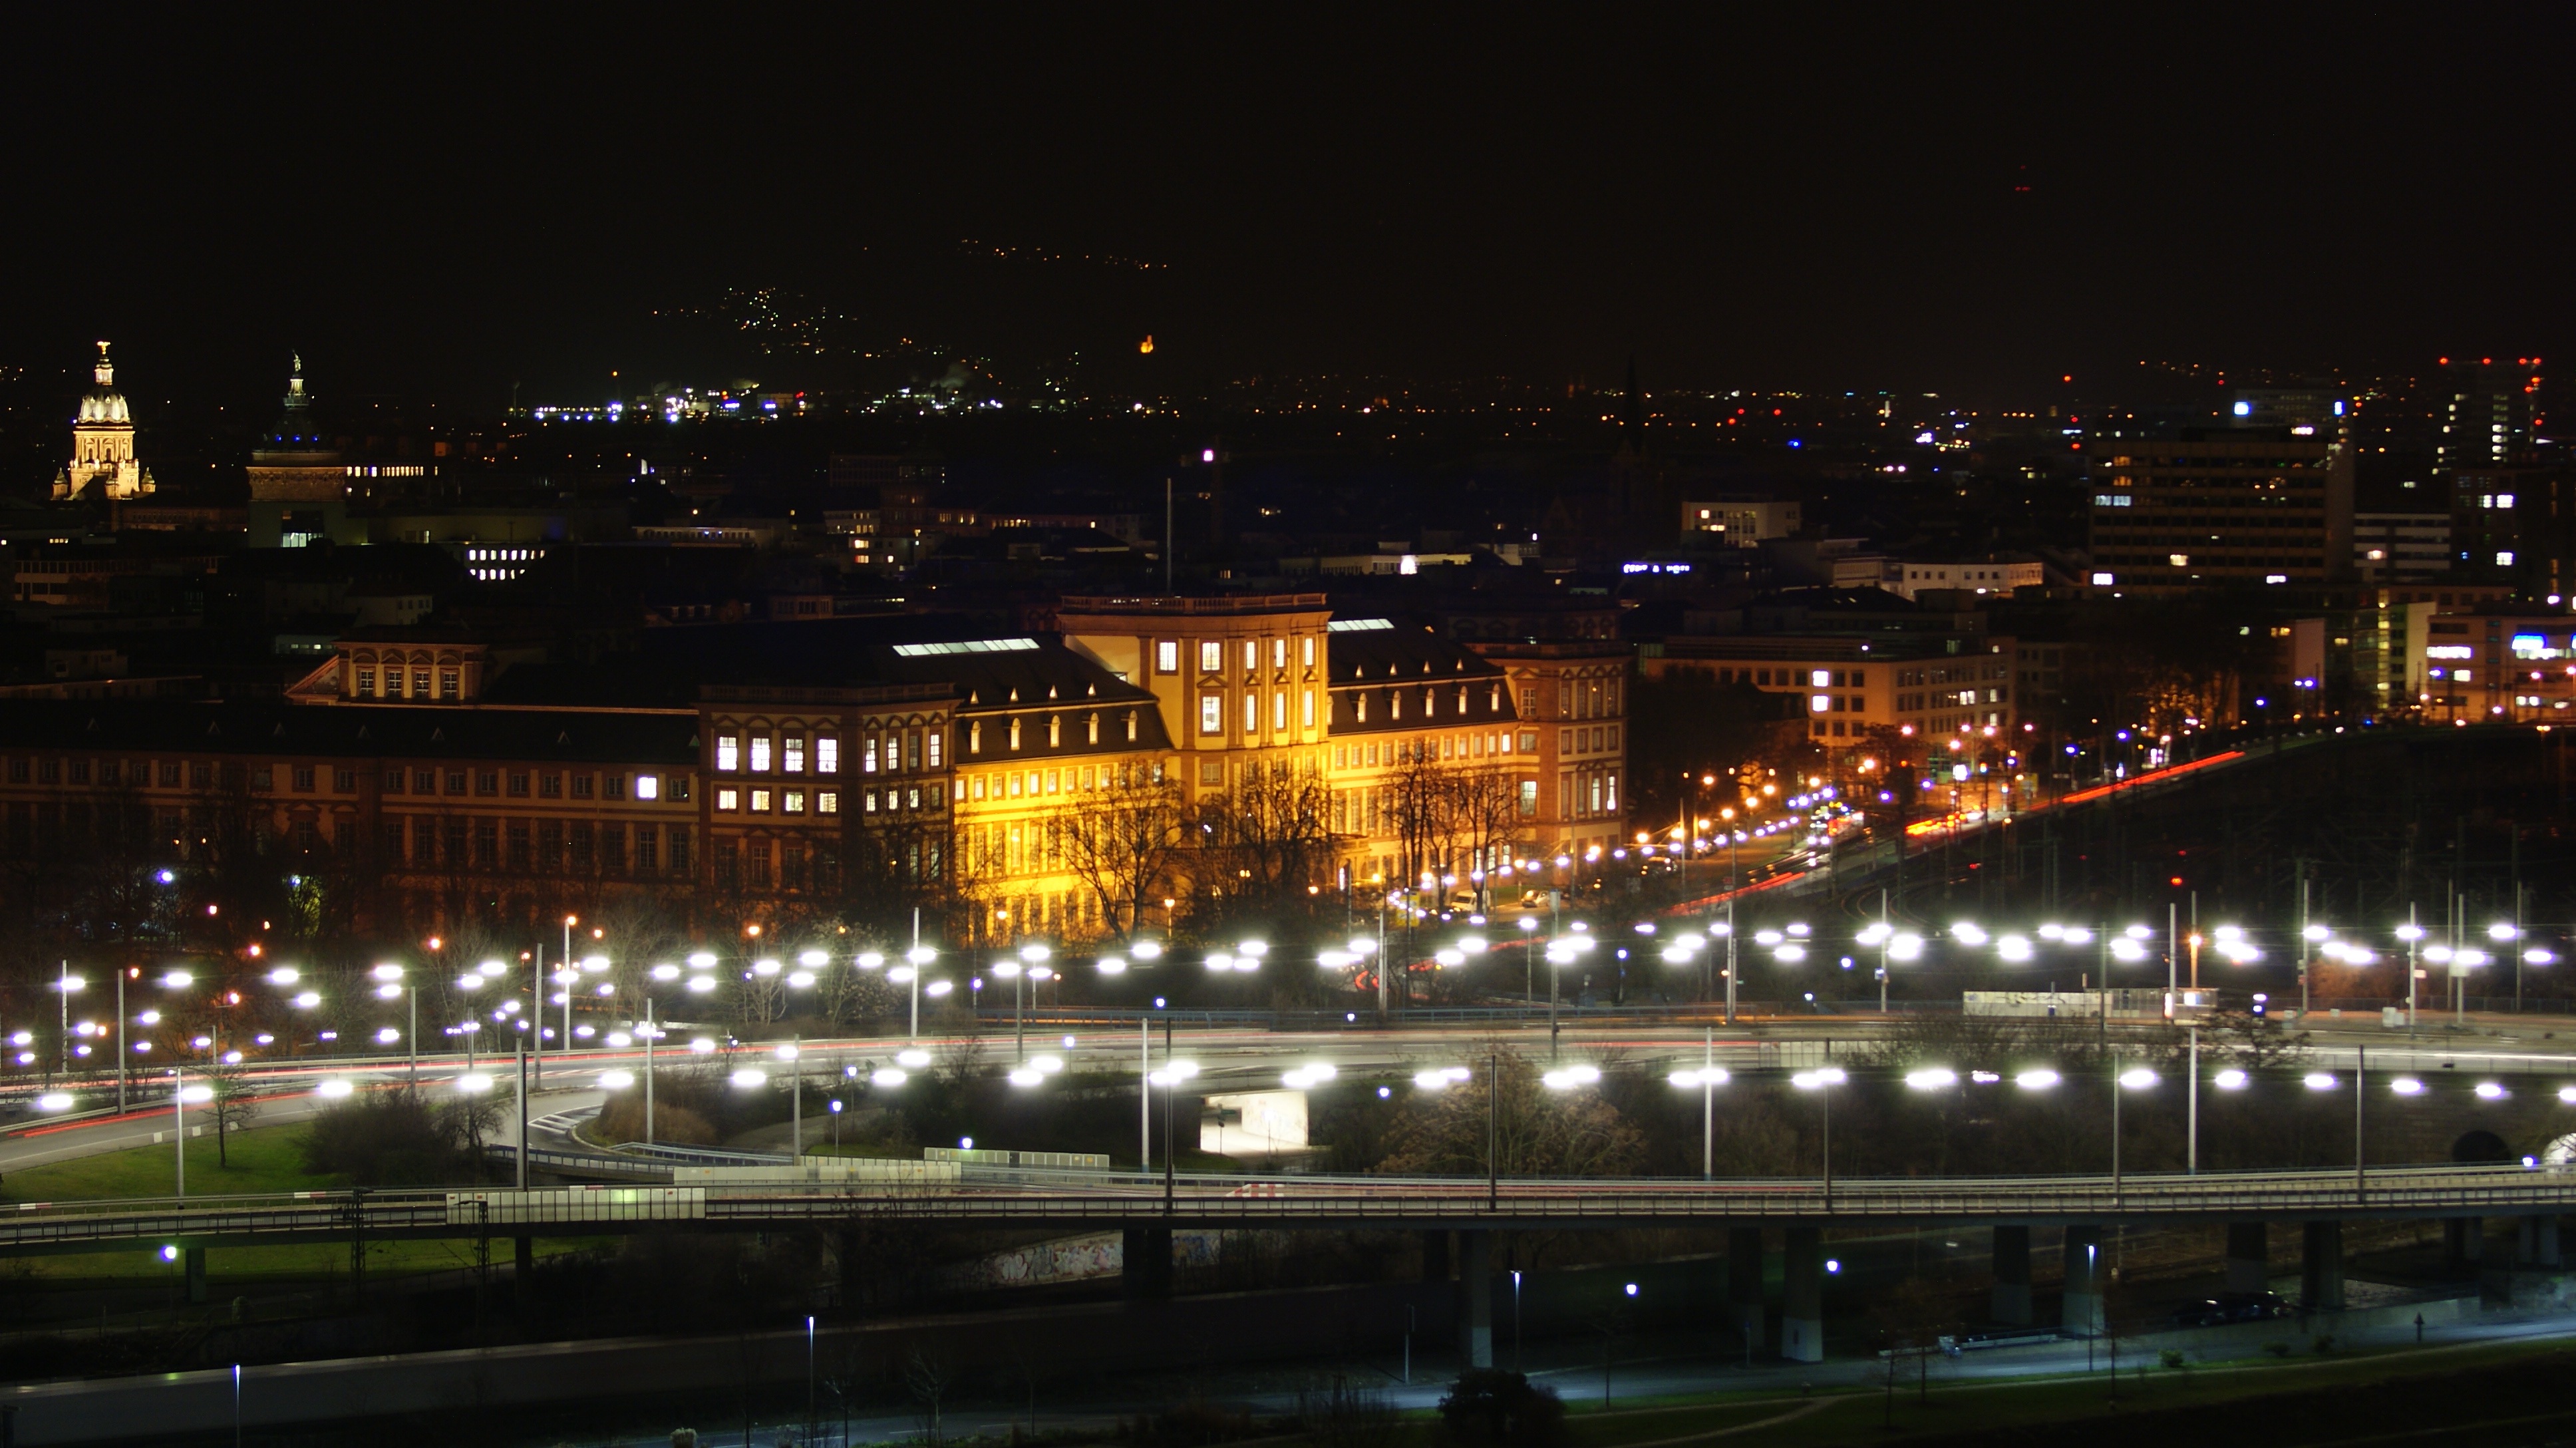
light, bridge, skyline, night, building, city, skyscraper, cityscape, downtown, dusk, evening, reflection, castle, landmark, darkness, tourism, stadium, historically, mannheim, metropolis, night photograph, urban area, human settlement, atmosphere of earth, metropolitan area